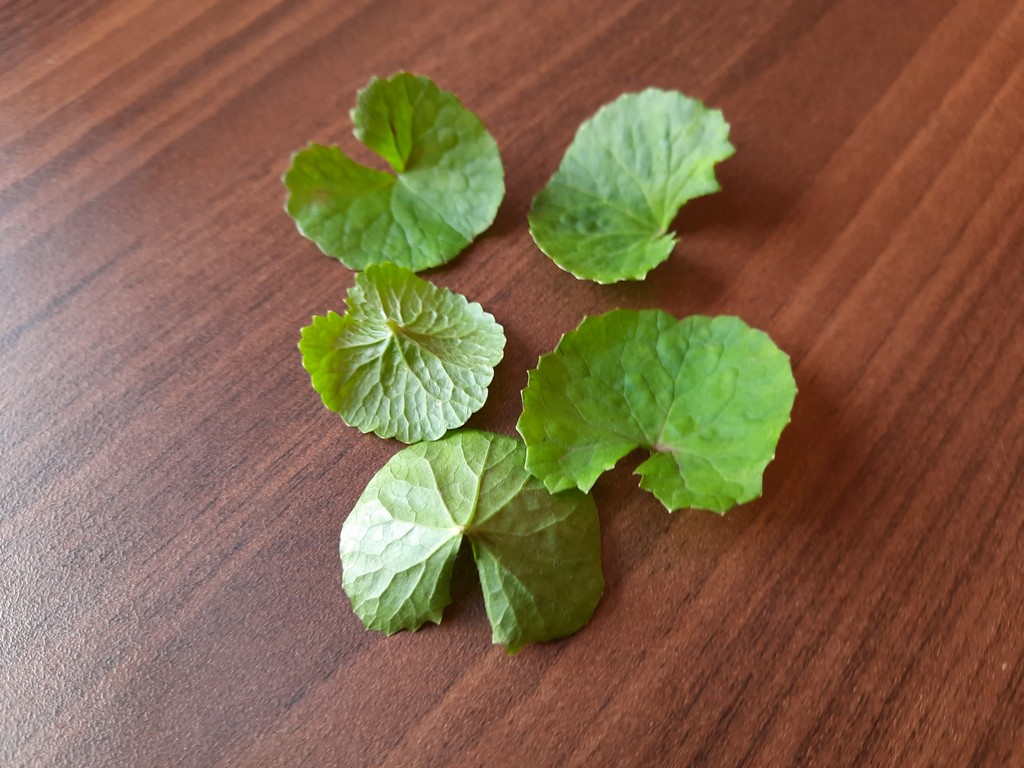
Label: Healthy